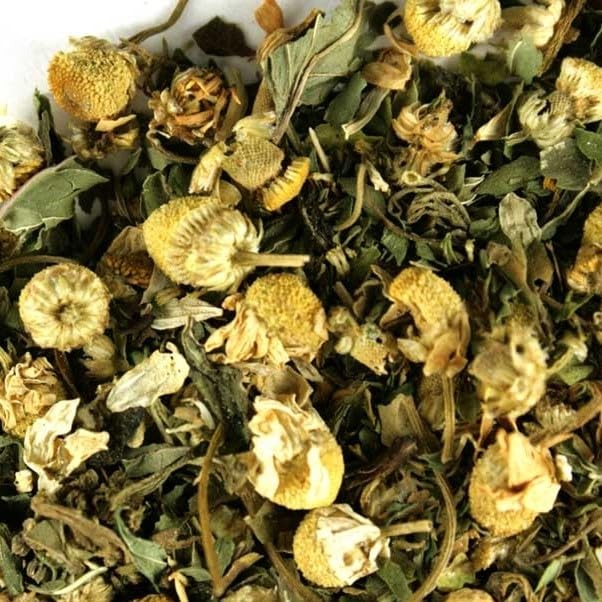
Item Name: Palm Beach Medicinal Herbs - Chamomint Herbal Tea, 30ct
Bullet Point 1: Palm Beach Herbal Tea Company is now Palm Beach Herbals!
Bullet Point 2: NEW BRAND, SAME GREAT TEA
Bullet Point 3: (You may receive either packaging while we transition)
Bullet Point 4: Chamomile and peppermint
Bullet Point 5: 100% Natural | Caffeine & Sugar-Free
Bullet Point 6: Single Ingredient | No Fillers | Pure & Simple Tea
Bullet Point 7: At Palm Beach Herbals, we are devoted to sharing our passion for natural health.
Bullet Point 8: Explore our selection of herbal teas and start your journey to a naturally healthy lifestyle!
Product Description: Palm Beach Medicinal Herbs is a family-owned and operated small business. Our passion and mission are two-fold - encouraging the love and art of gardening and advocating the use of medicinal herb teas as a natural health option.
Value: 30.0
Unit: Count

Price: 14.95